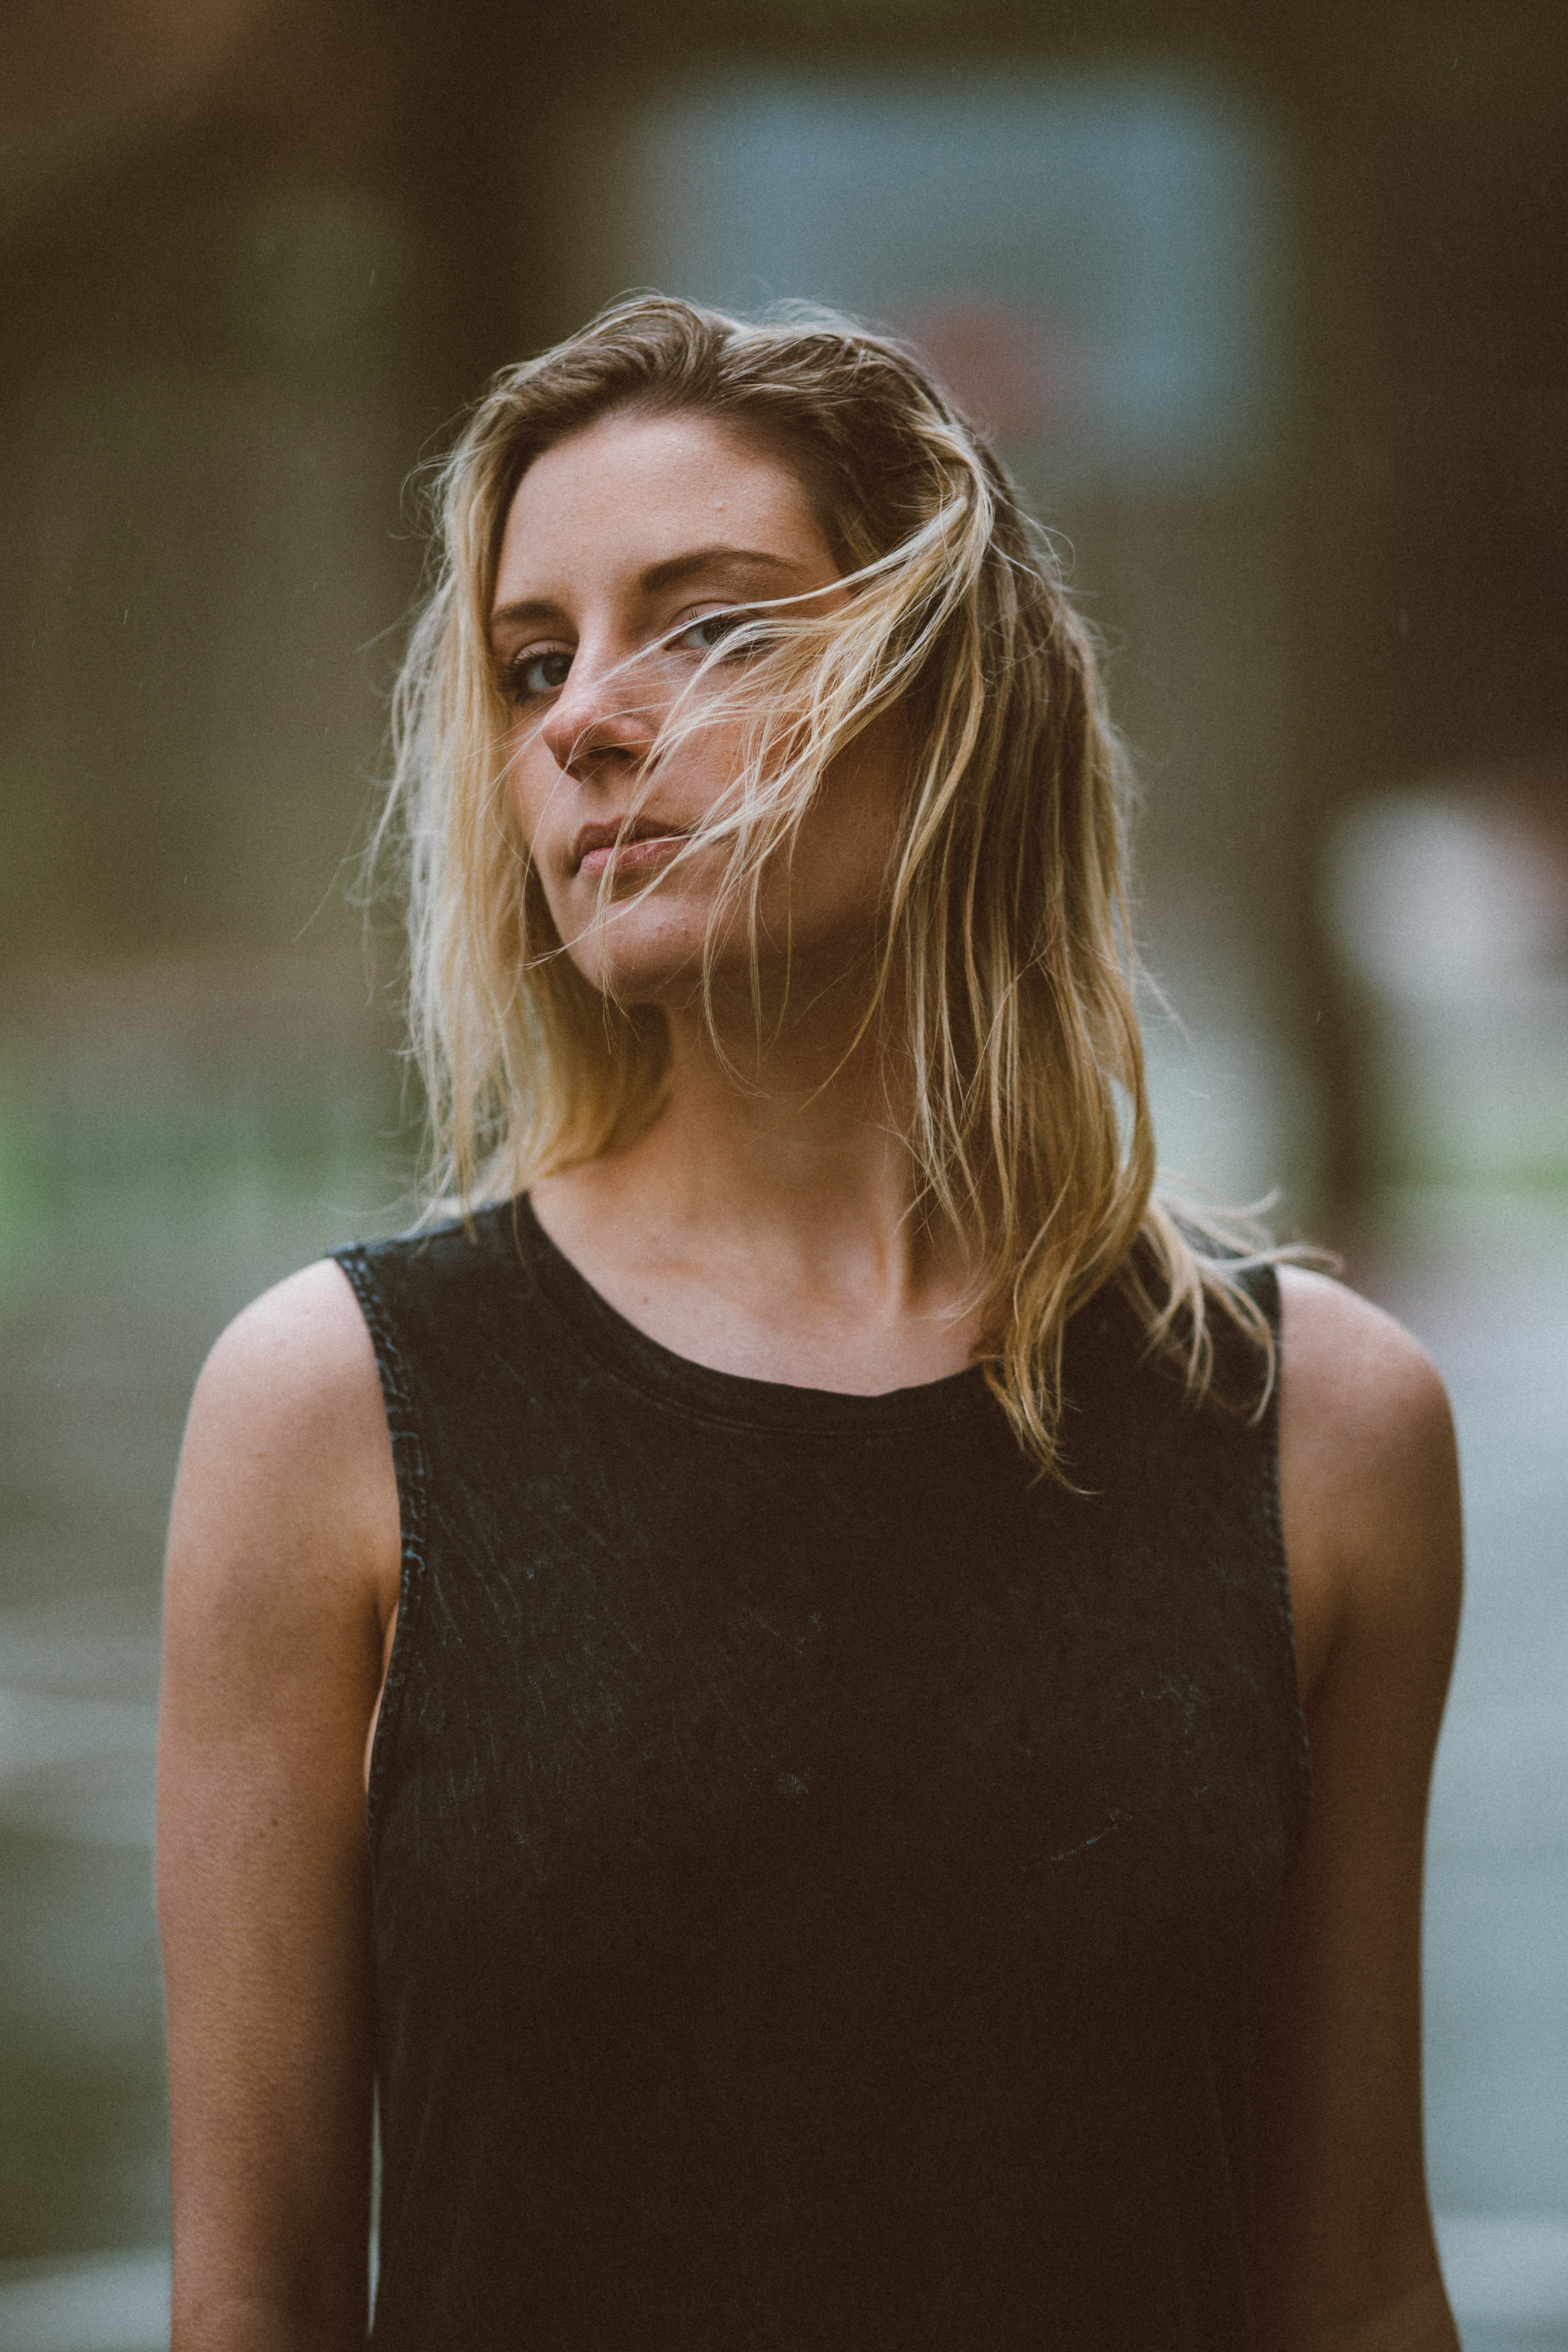
person, girl, woman, hair, portrait, model, fashion, lady, facial expression, hairstyle, smile, long hair, face, glasses, head, skin, beauty, photo shoot, brown hair, portrait photography, art model, supermodel